Peroni Brewery

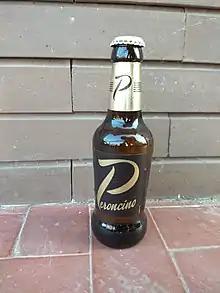
Peroncino beer

"Peroni" is the Peroni company's original brand. According to Assobirra, it is the best selling beer in Italy. It is 4.7% abv and made with barley malt, maize, hop pellets and hop extract. By the 1950s and 1960s, "Peroni" was the most recognized brand of beer throughout the Italian peninsula and in 2019 was one of the five most popular Italian beers in the world. Peroni is also available as a lemon flavour, named chill lemon.